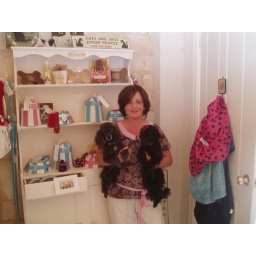
me in my dog grooming shop with my cute poodle, pheobe and regular client, ebony.